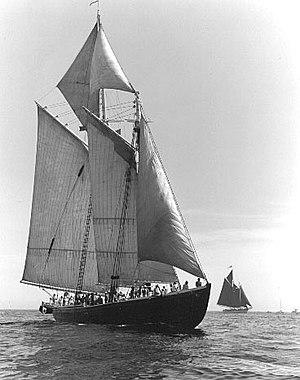
L’Adventure est l'une des dernières goélettes de pêche américaine des Grands Bancs de Terre-Neuve.